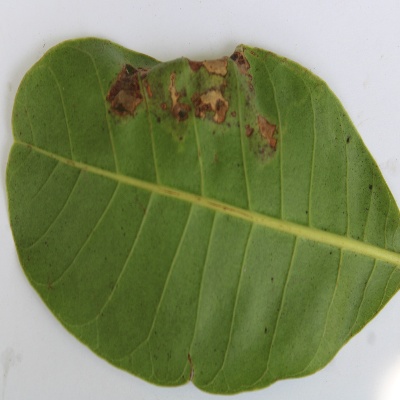
Crop: Cashew
Condition: leaf miner